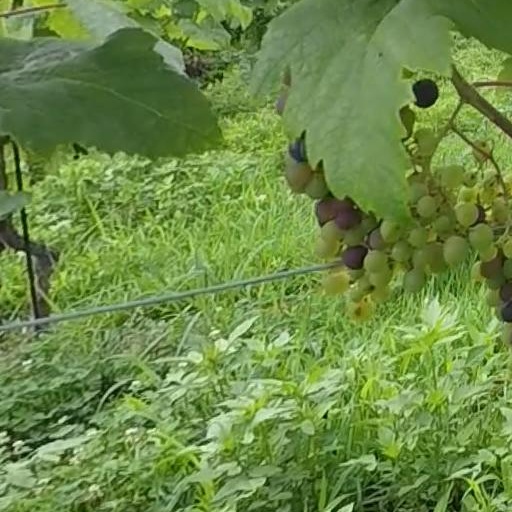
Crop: grape